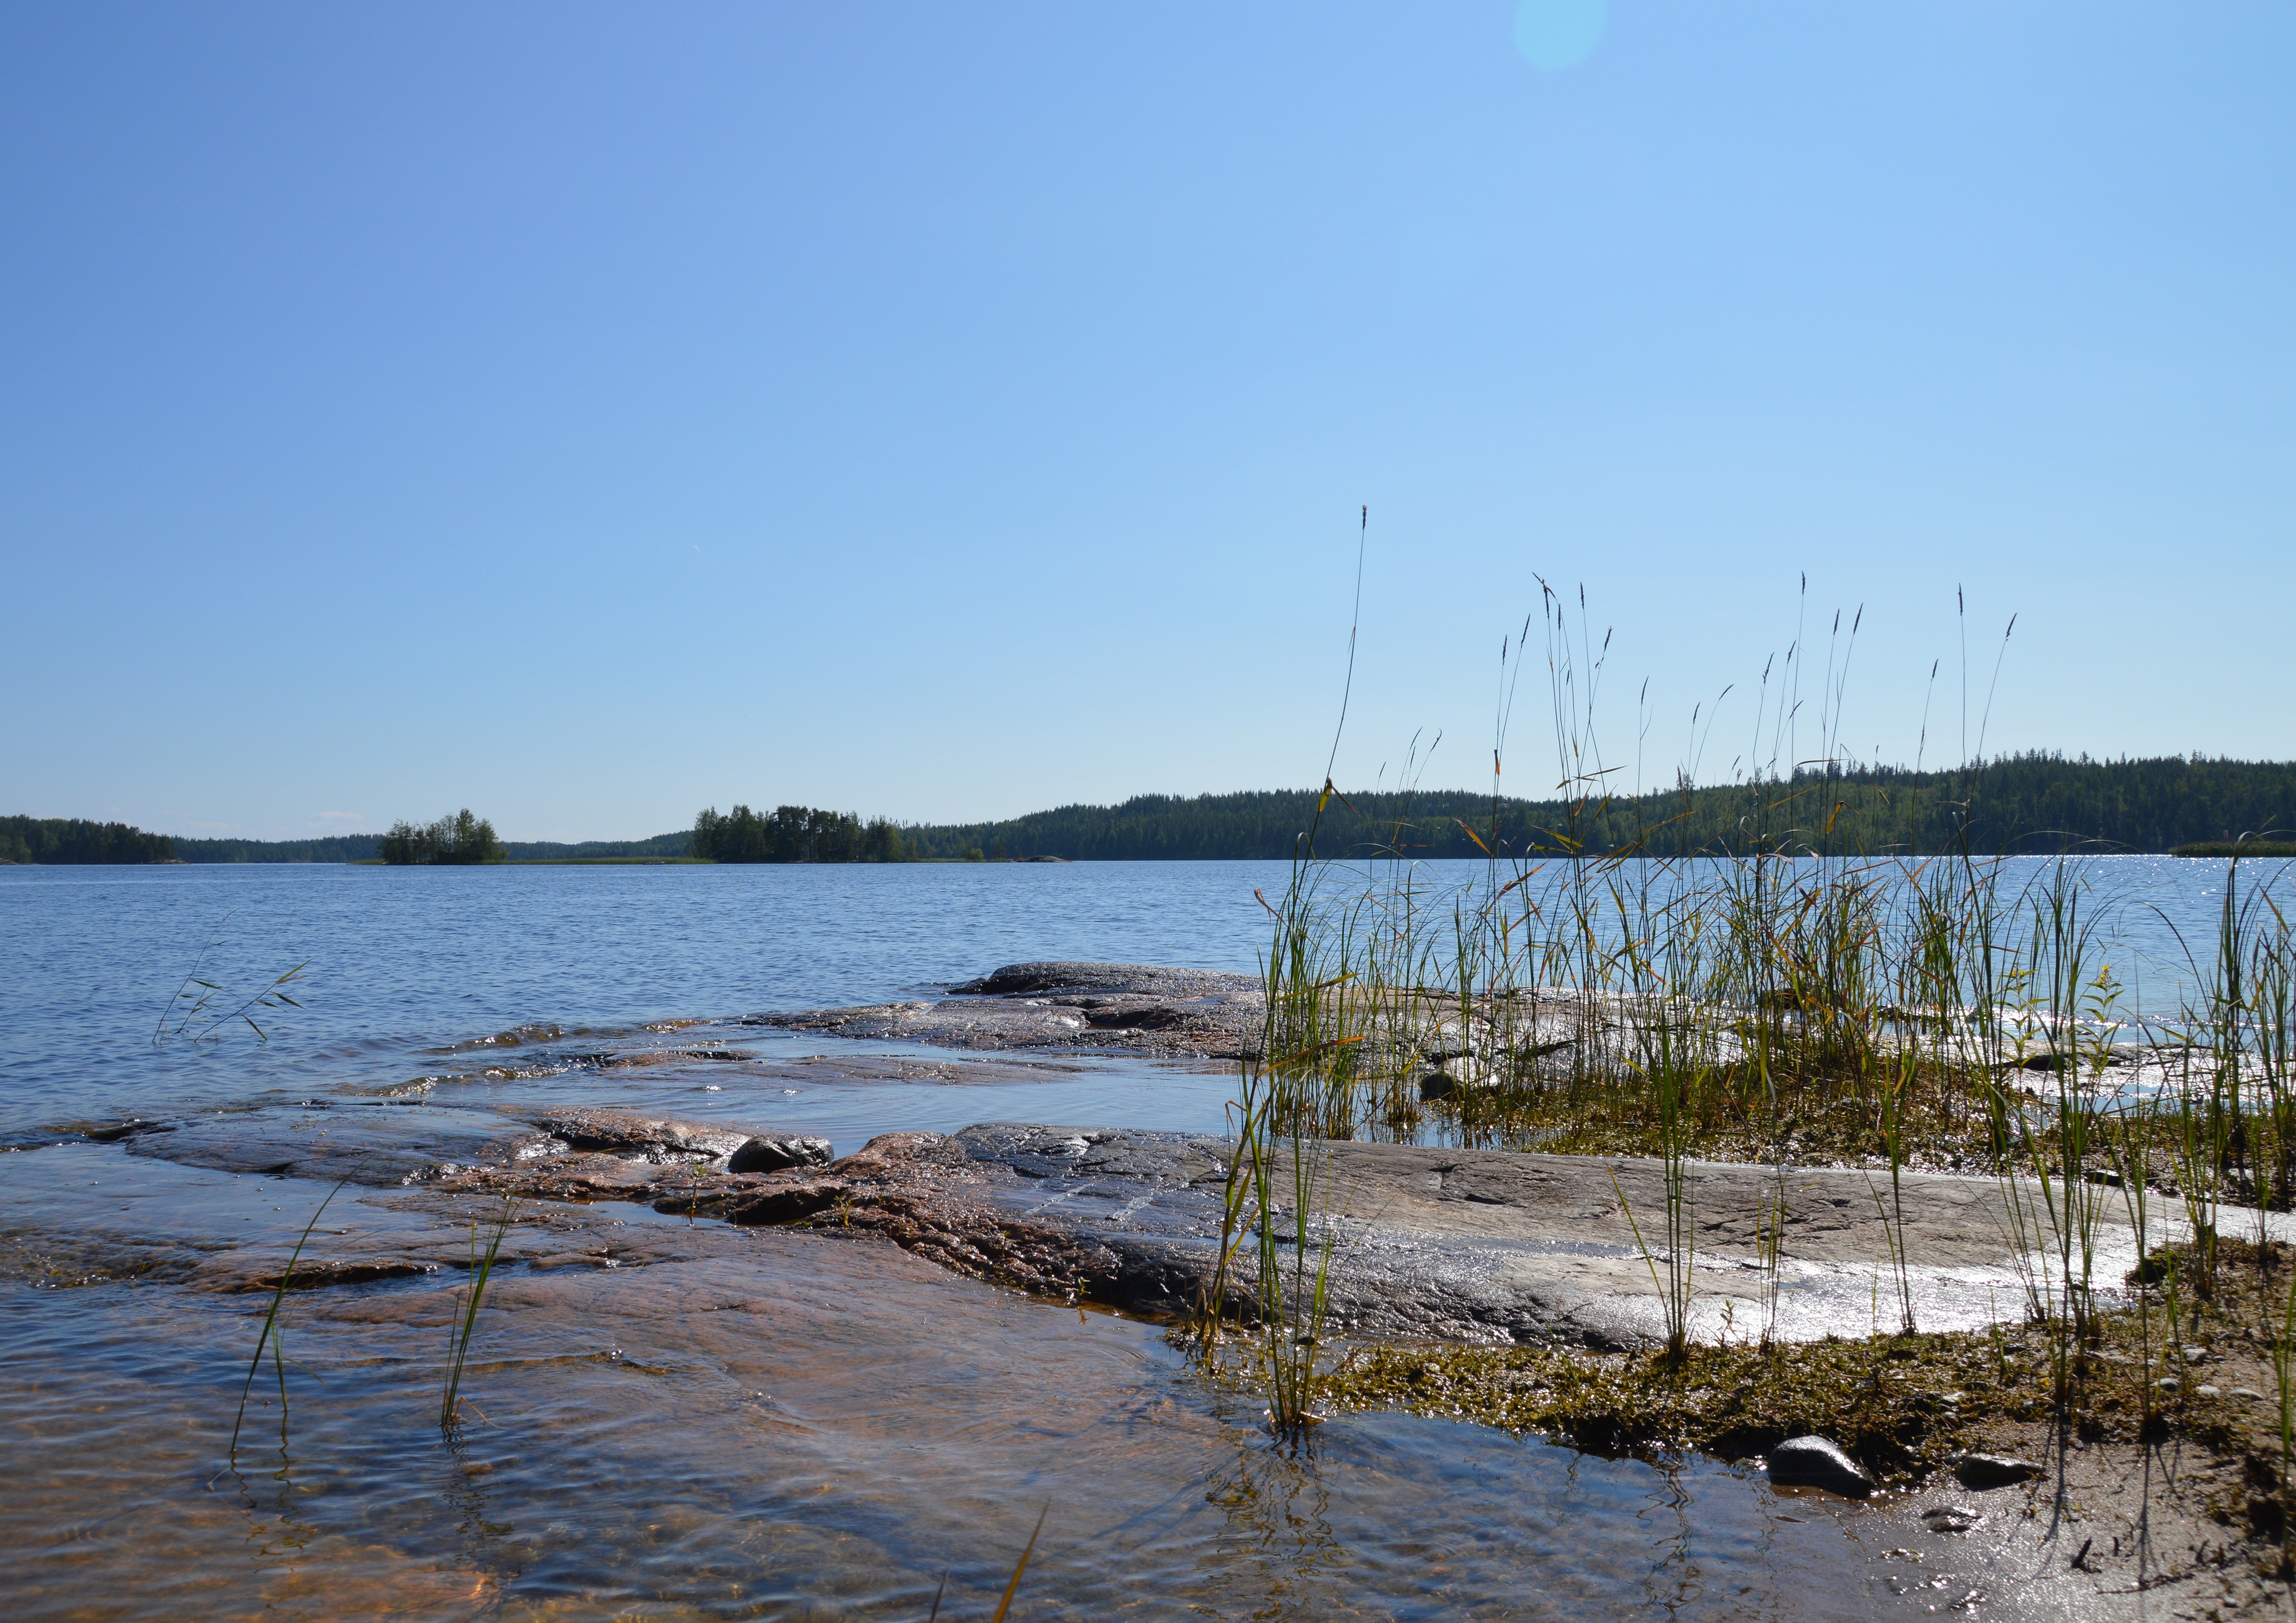
sea, coast, water, nature, marsh, dock, shore, lake, river, reflection, vehicle, lagoon, bay, romantic, marina, reservoir, body of water, deserted, north, wetland, finland, mood, loch, silent, waters, idyll, estuary, scandinavia, recovery, mudflat, natural environment